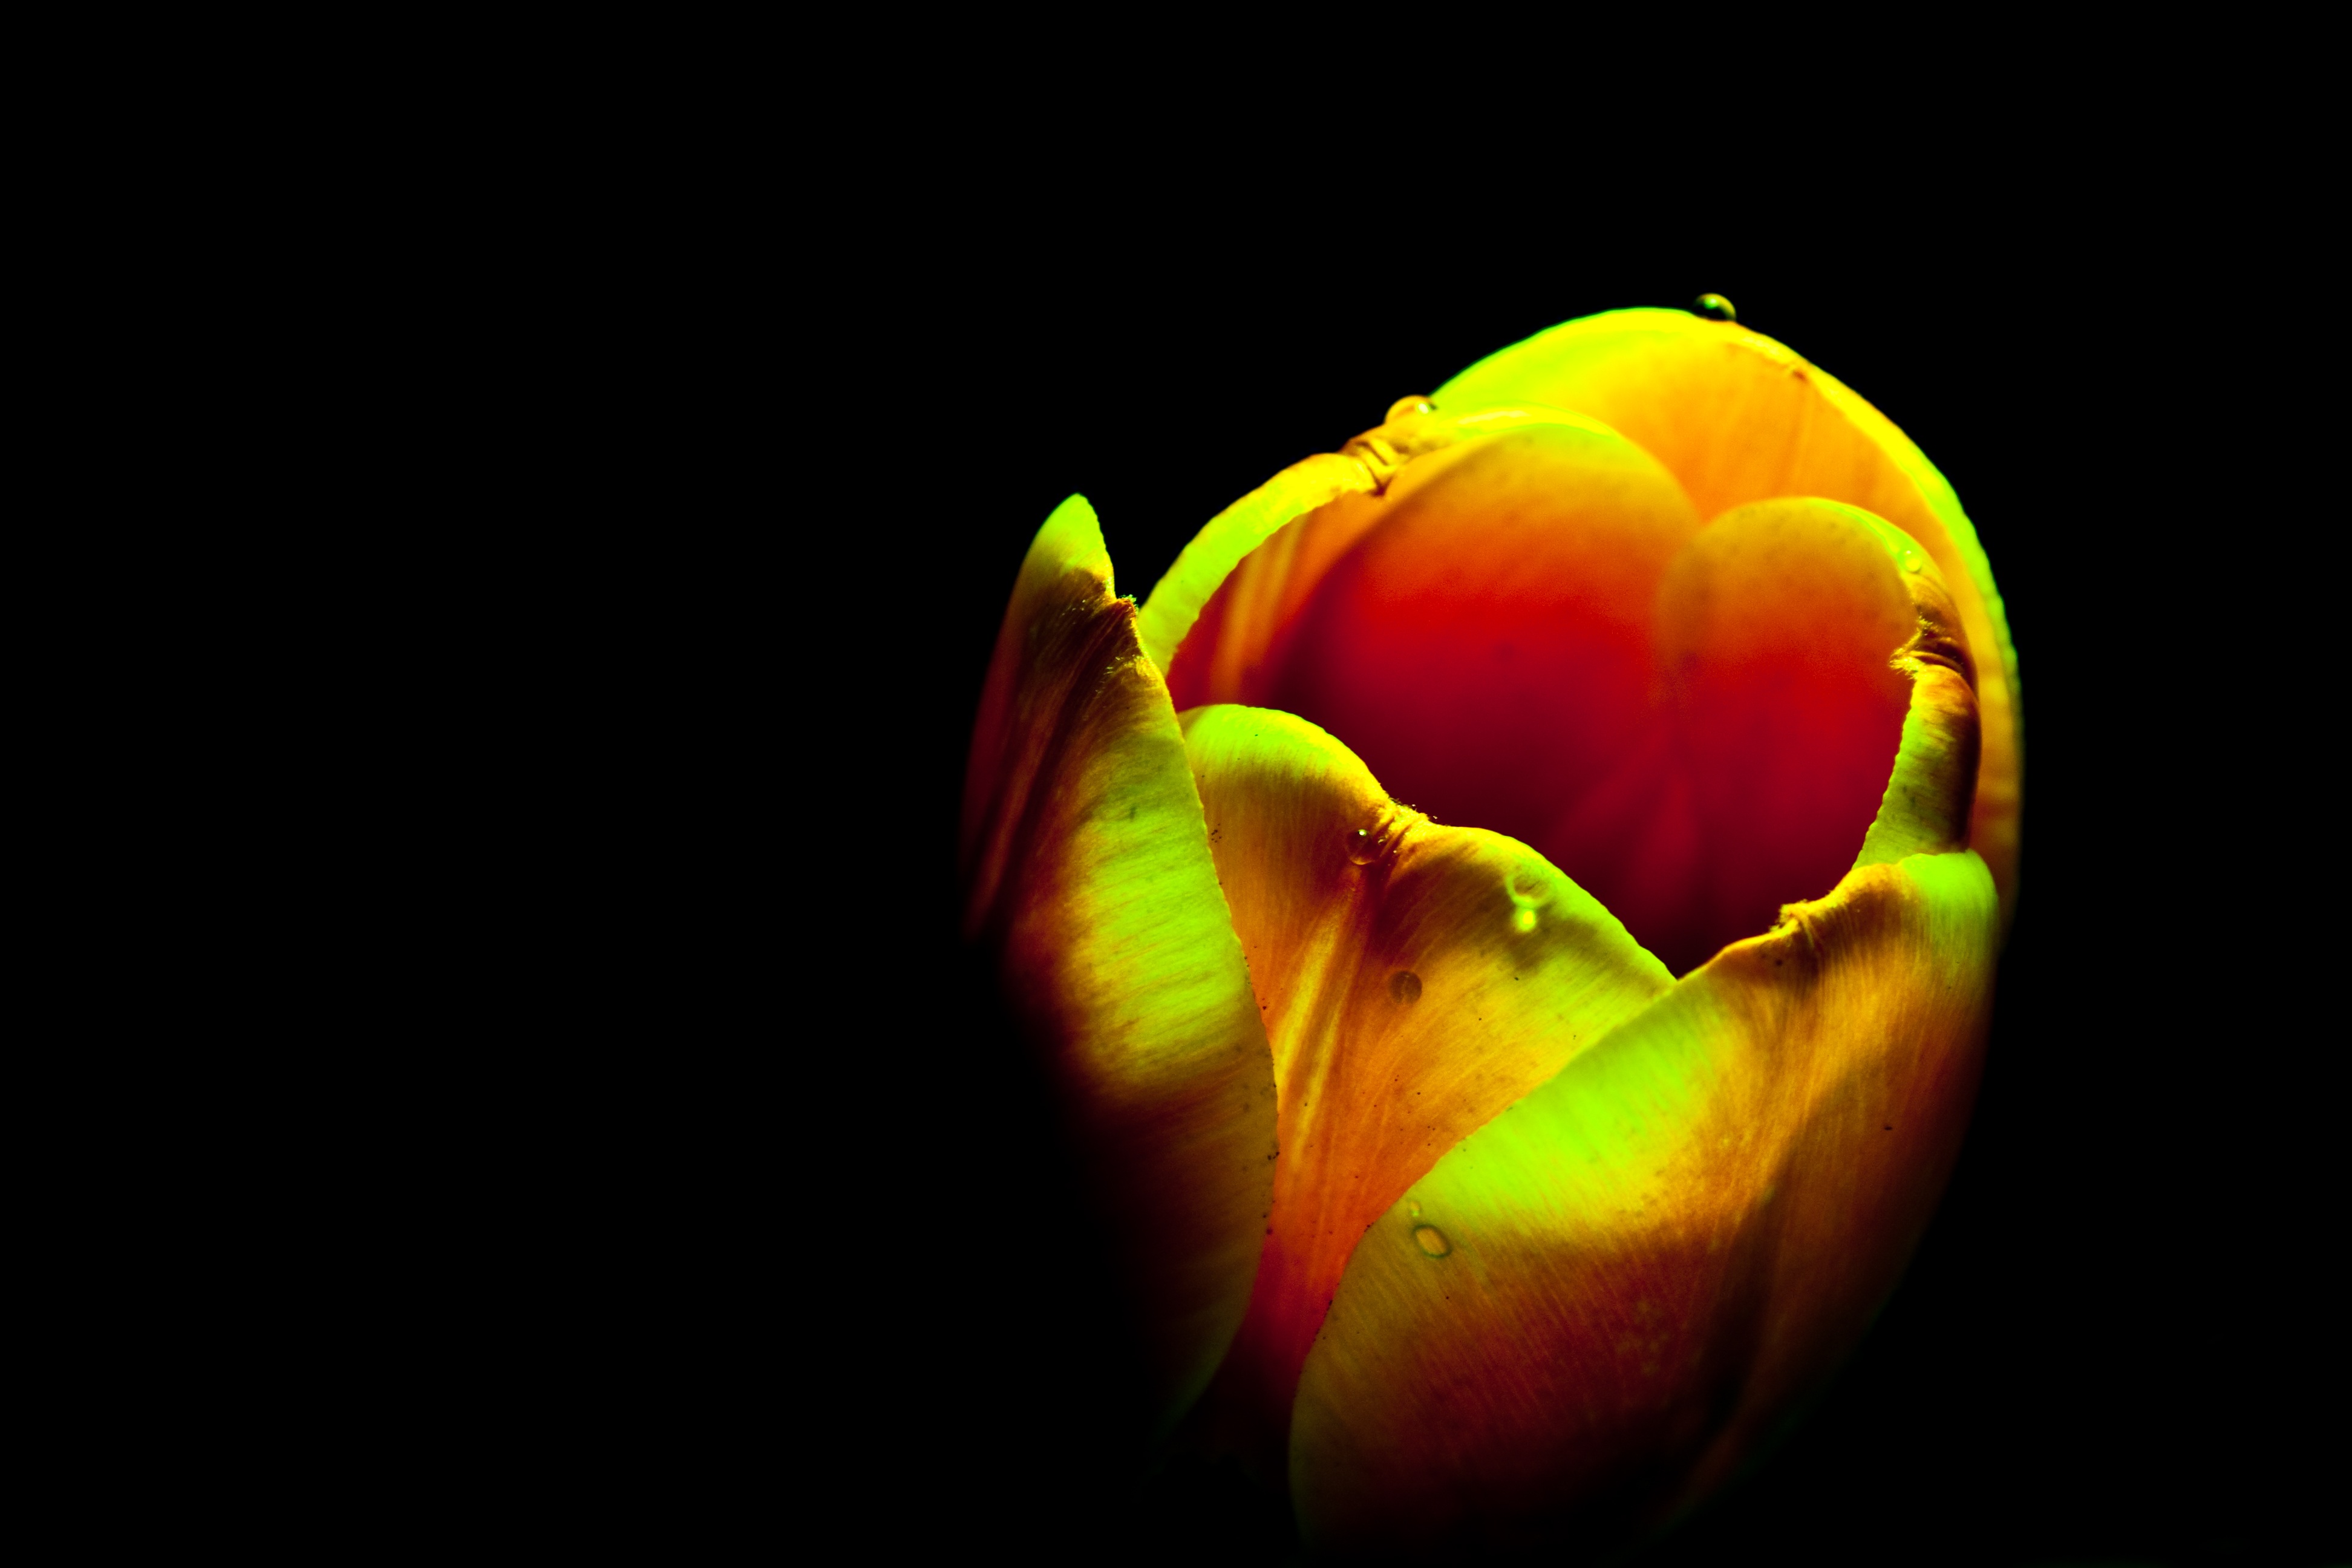
blossom, plant, photography, flower, petal, bloom, tulip, orange, red, color, macro, yellow, close, flora, close up, organ, bud, macro photography, flowering plant, computer wallpaper, land plant